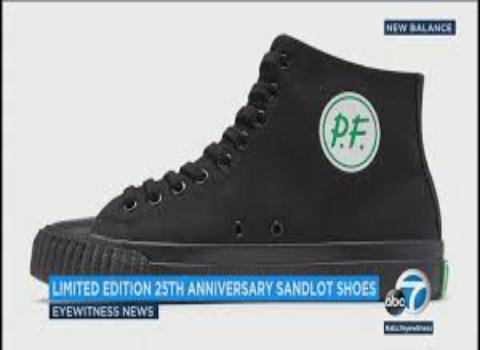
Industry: Clothes